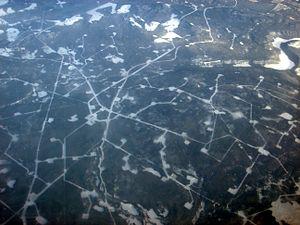
Le champ pétrolifère de Pembina est un champ pétrolifère situé en Alberta au Canada. Partie de Bassin sédimentaire de l'Ouest canadien. Sa production a commencé en 1953.